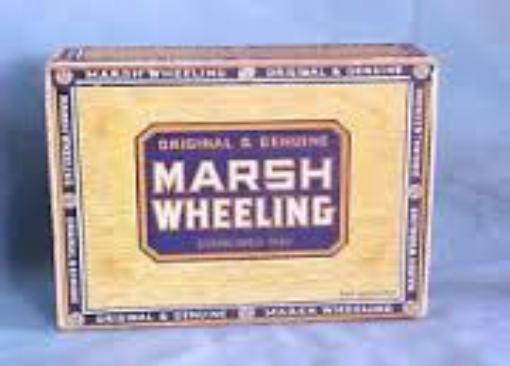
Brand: Marsh Wheeling
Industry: Necessities